William Barnard Rhodes-Moorhouse

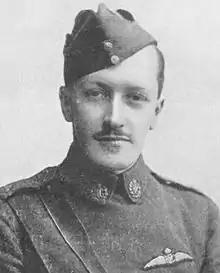

William Barnard Rhodes-Moorhouse VC (born William Barnard Moorhouse; 26 September 1887 – 27 April 1915) was an English recipient of the Victoria Cross, the highest and most prestigious award for gallantry in the face of the enemy that can be awarded to British and Commonwealth forces. Rhodes-Moorhouse was the first airman to be awarded the VC.